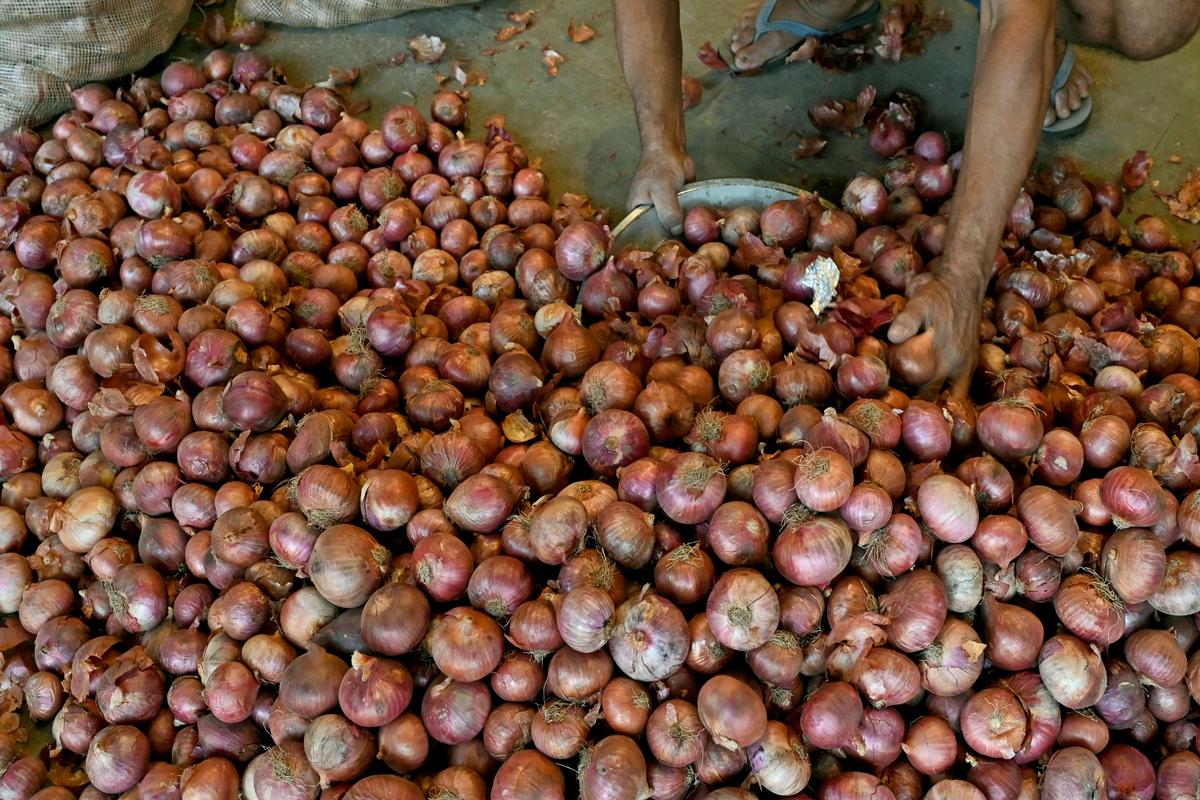
Shamba ambalo limepandwa miche midogo ya mazao katika mistari iliyo sawa. Kuna mfumo wa umwagiliaji wa majiani uliowekwa kwenye kila mstari wa mmea ili kuhakikisha